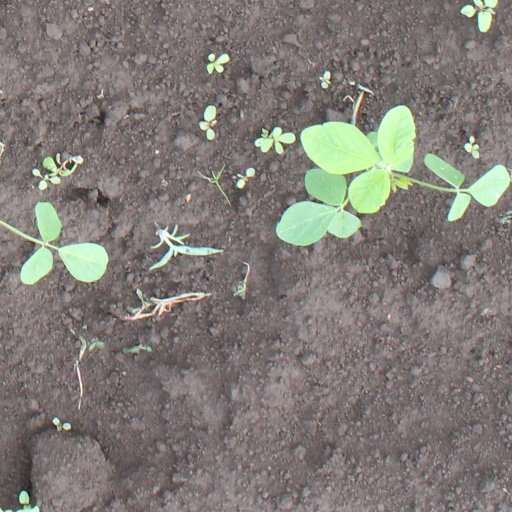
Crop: soybean